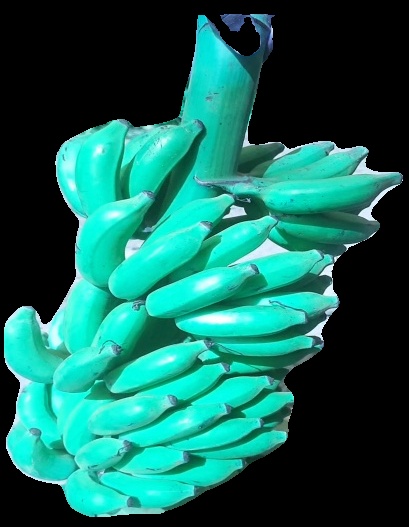
Variety: elakki-bale
Grade: grade3